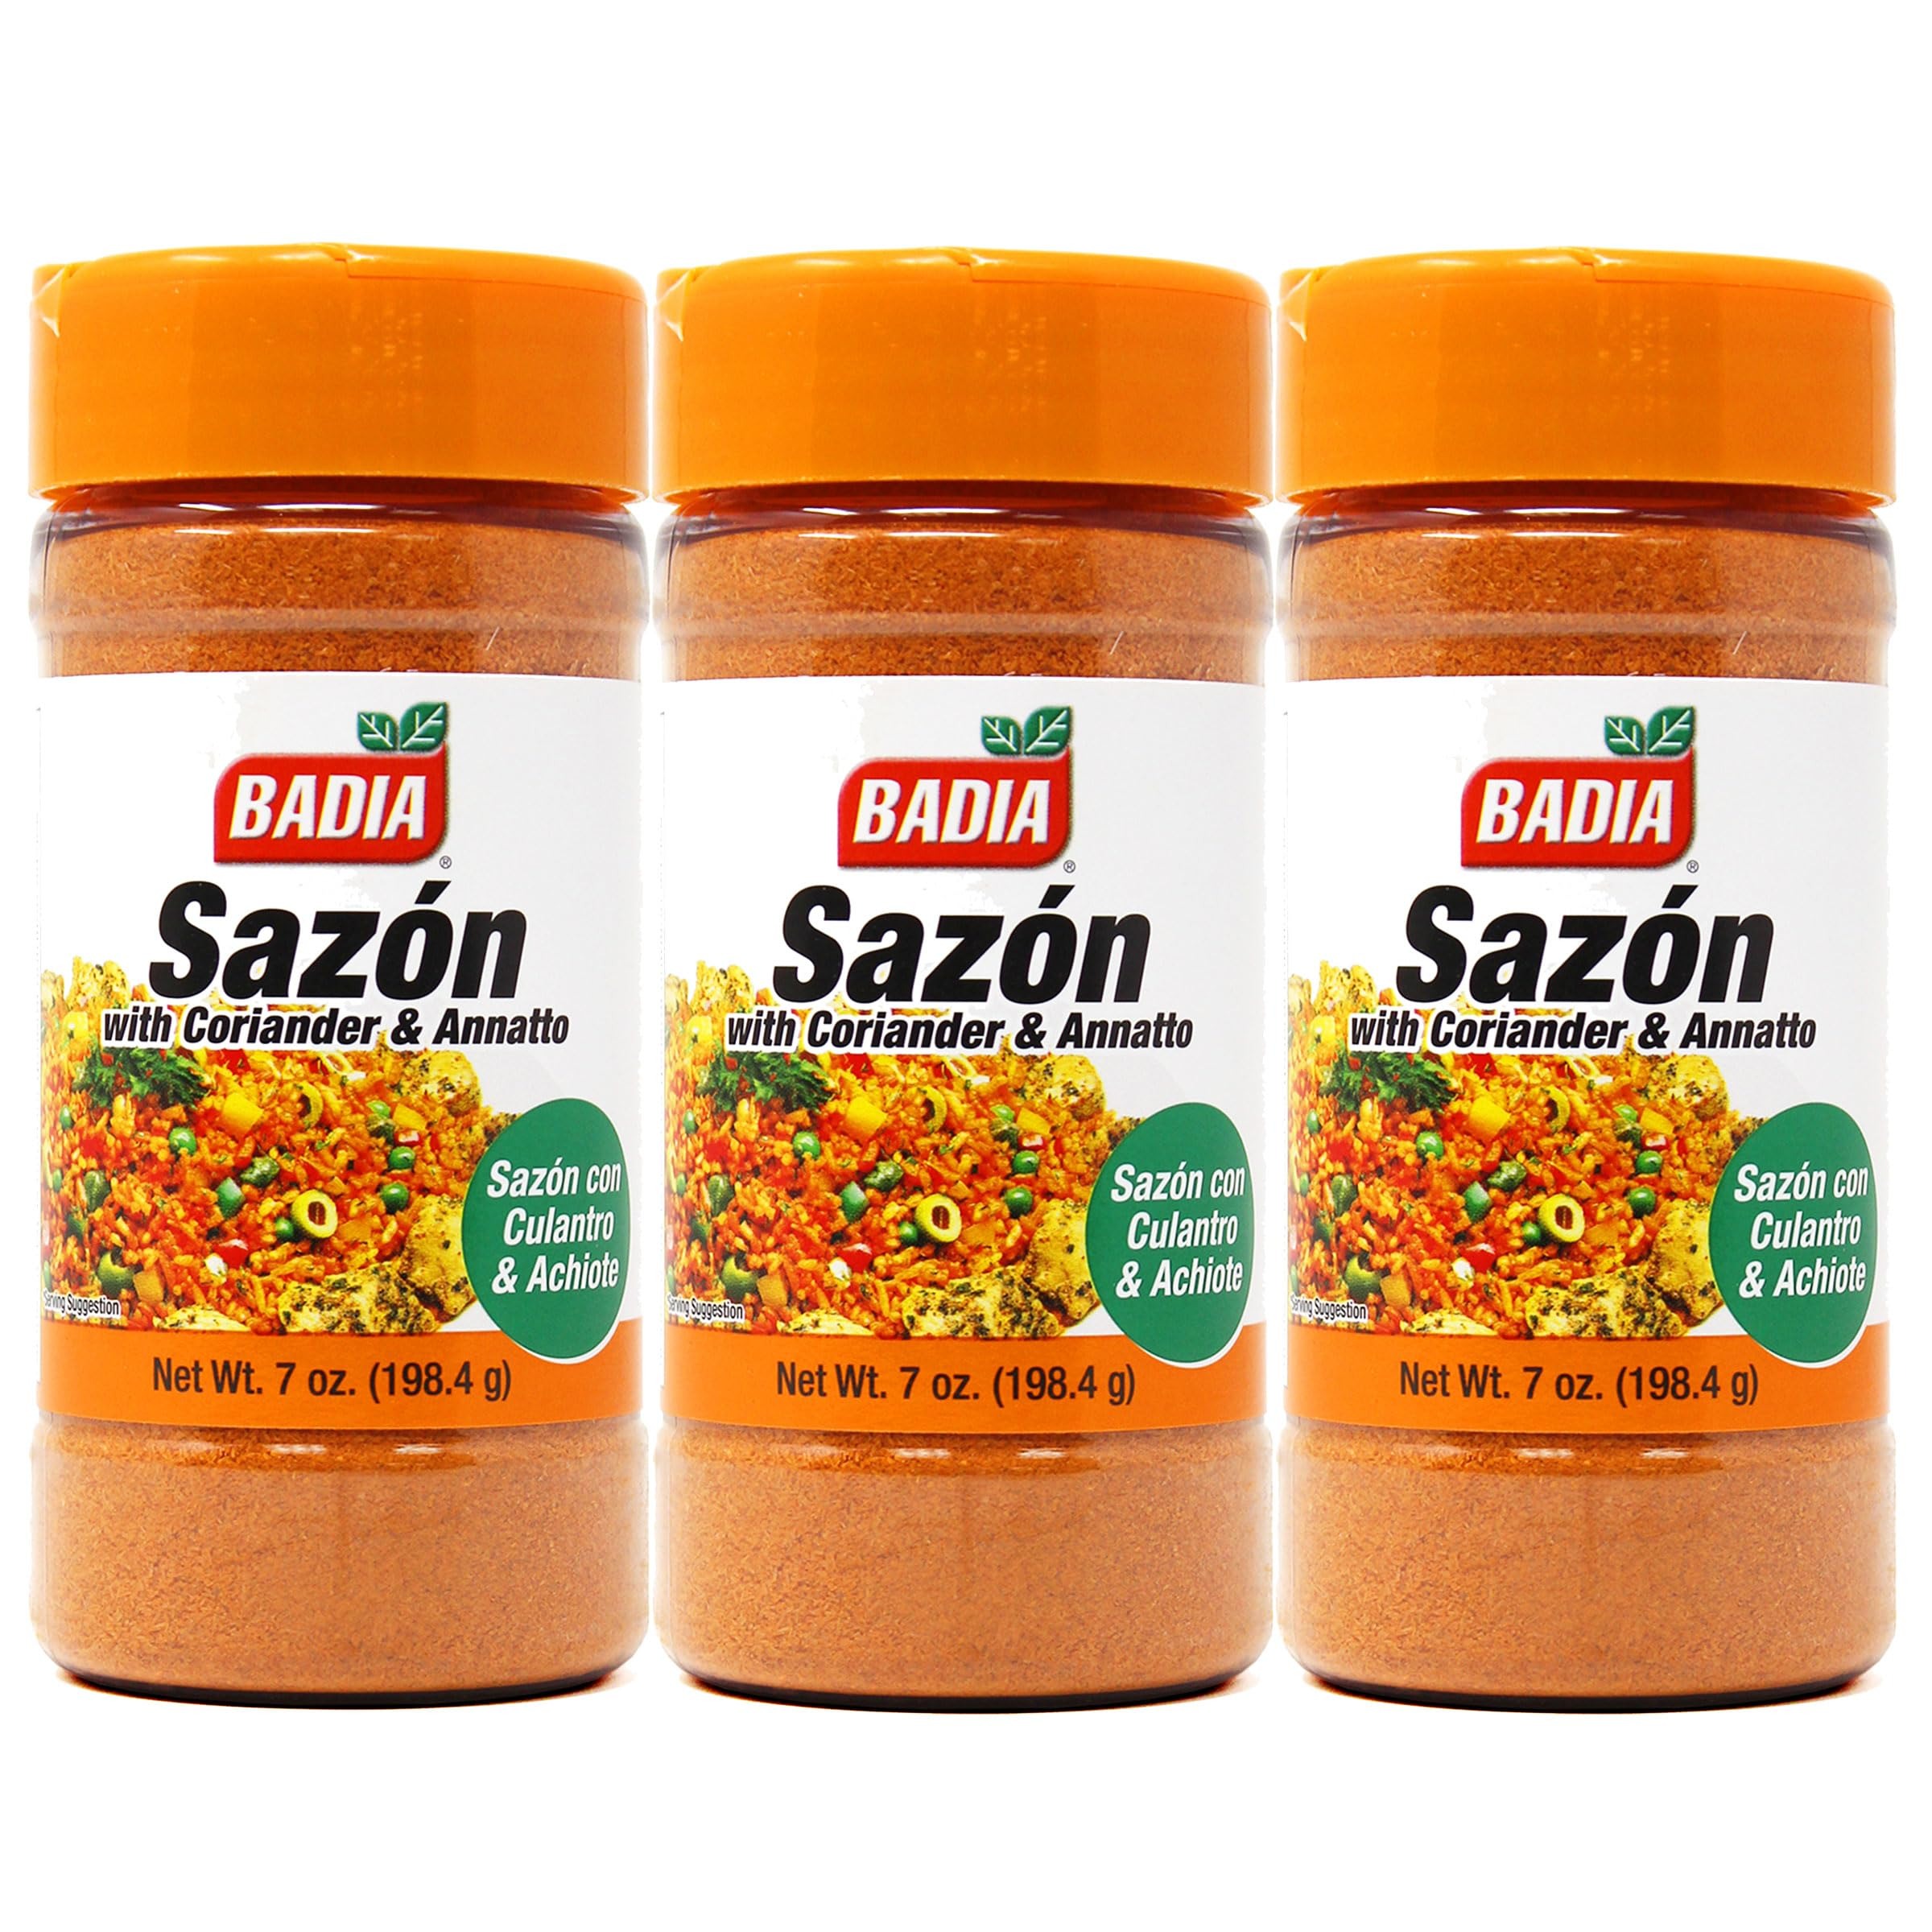
Item Name: Badia Sazon with Coriander & Annatto, 7 oz - Palatize Pack of 3
Product Description: Introducing Badia’s Sazon with Coriander and Annatto! This is the perfect blend of spices for your cooking needs. Our special blend of coriander and annatto adds a unique flavor and aroma to all of your favorite dishes. Plus, the 7-ounce pack is great for stocking up and ensuring you have enough to last you a while. Add it to meat, poultry, fish, and even vegetables for a delicious flavor that can’t be matched. Try it today and taste the difference for yourself! <strong>Seasoning Blend</strong> <strong>Use Sazon Badia with coriander and annatto on:</strong> Rice, soups, poultry, seafood, and more <strong>Ingredients:</strong> Monosodium Gluatamate, Salt, Dehydrate Garlic, Spices (including Coriander and Annatto), Tricalcium Phosphate (as an anti-caking agent), FD&amp;C Yellow No. 5, and FD&amp;C Red No. 40. Perfect blend of spices for all your cooking needs. Adds a unique flavor and aroma to meat, poultry, fish, and vegetables. Convenient 7-ounce pack for stocking up and lasting flavor.
Value: 21.0
Unit: Ounce

Price: 15